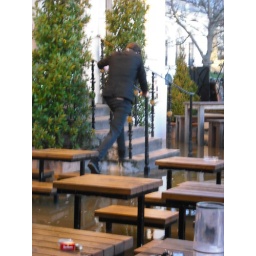
walking on tables to get to the bar over the rising river Thames